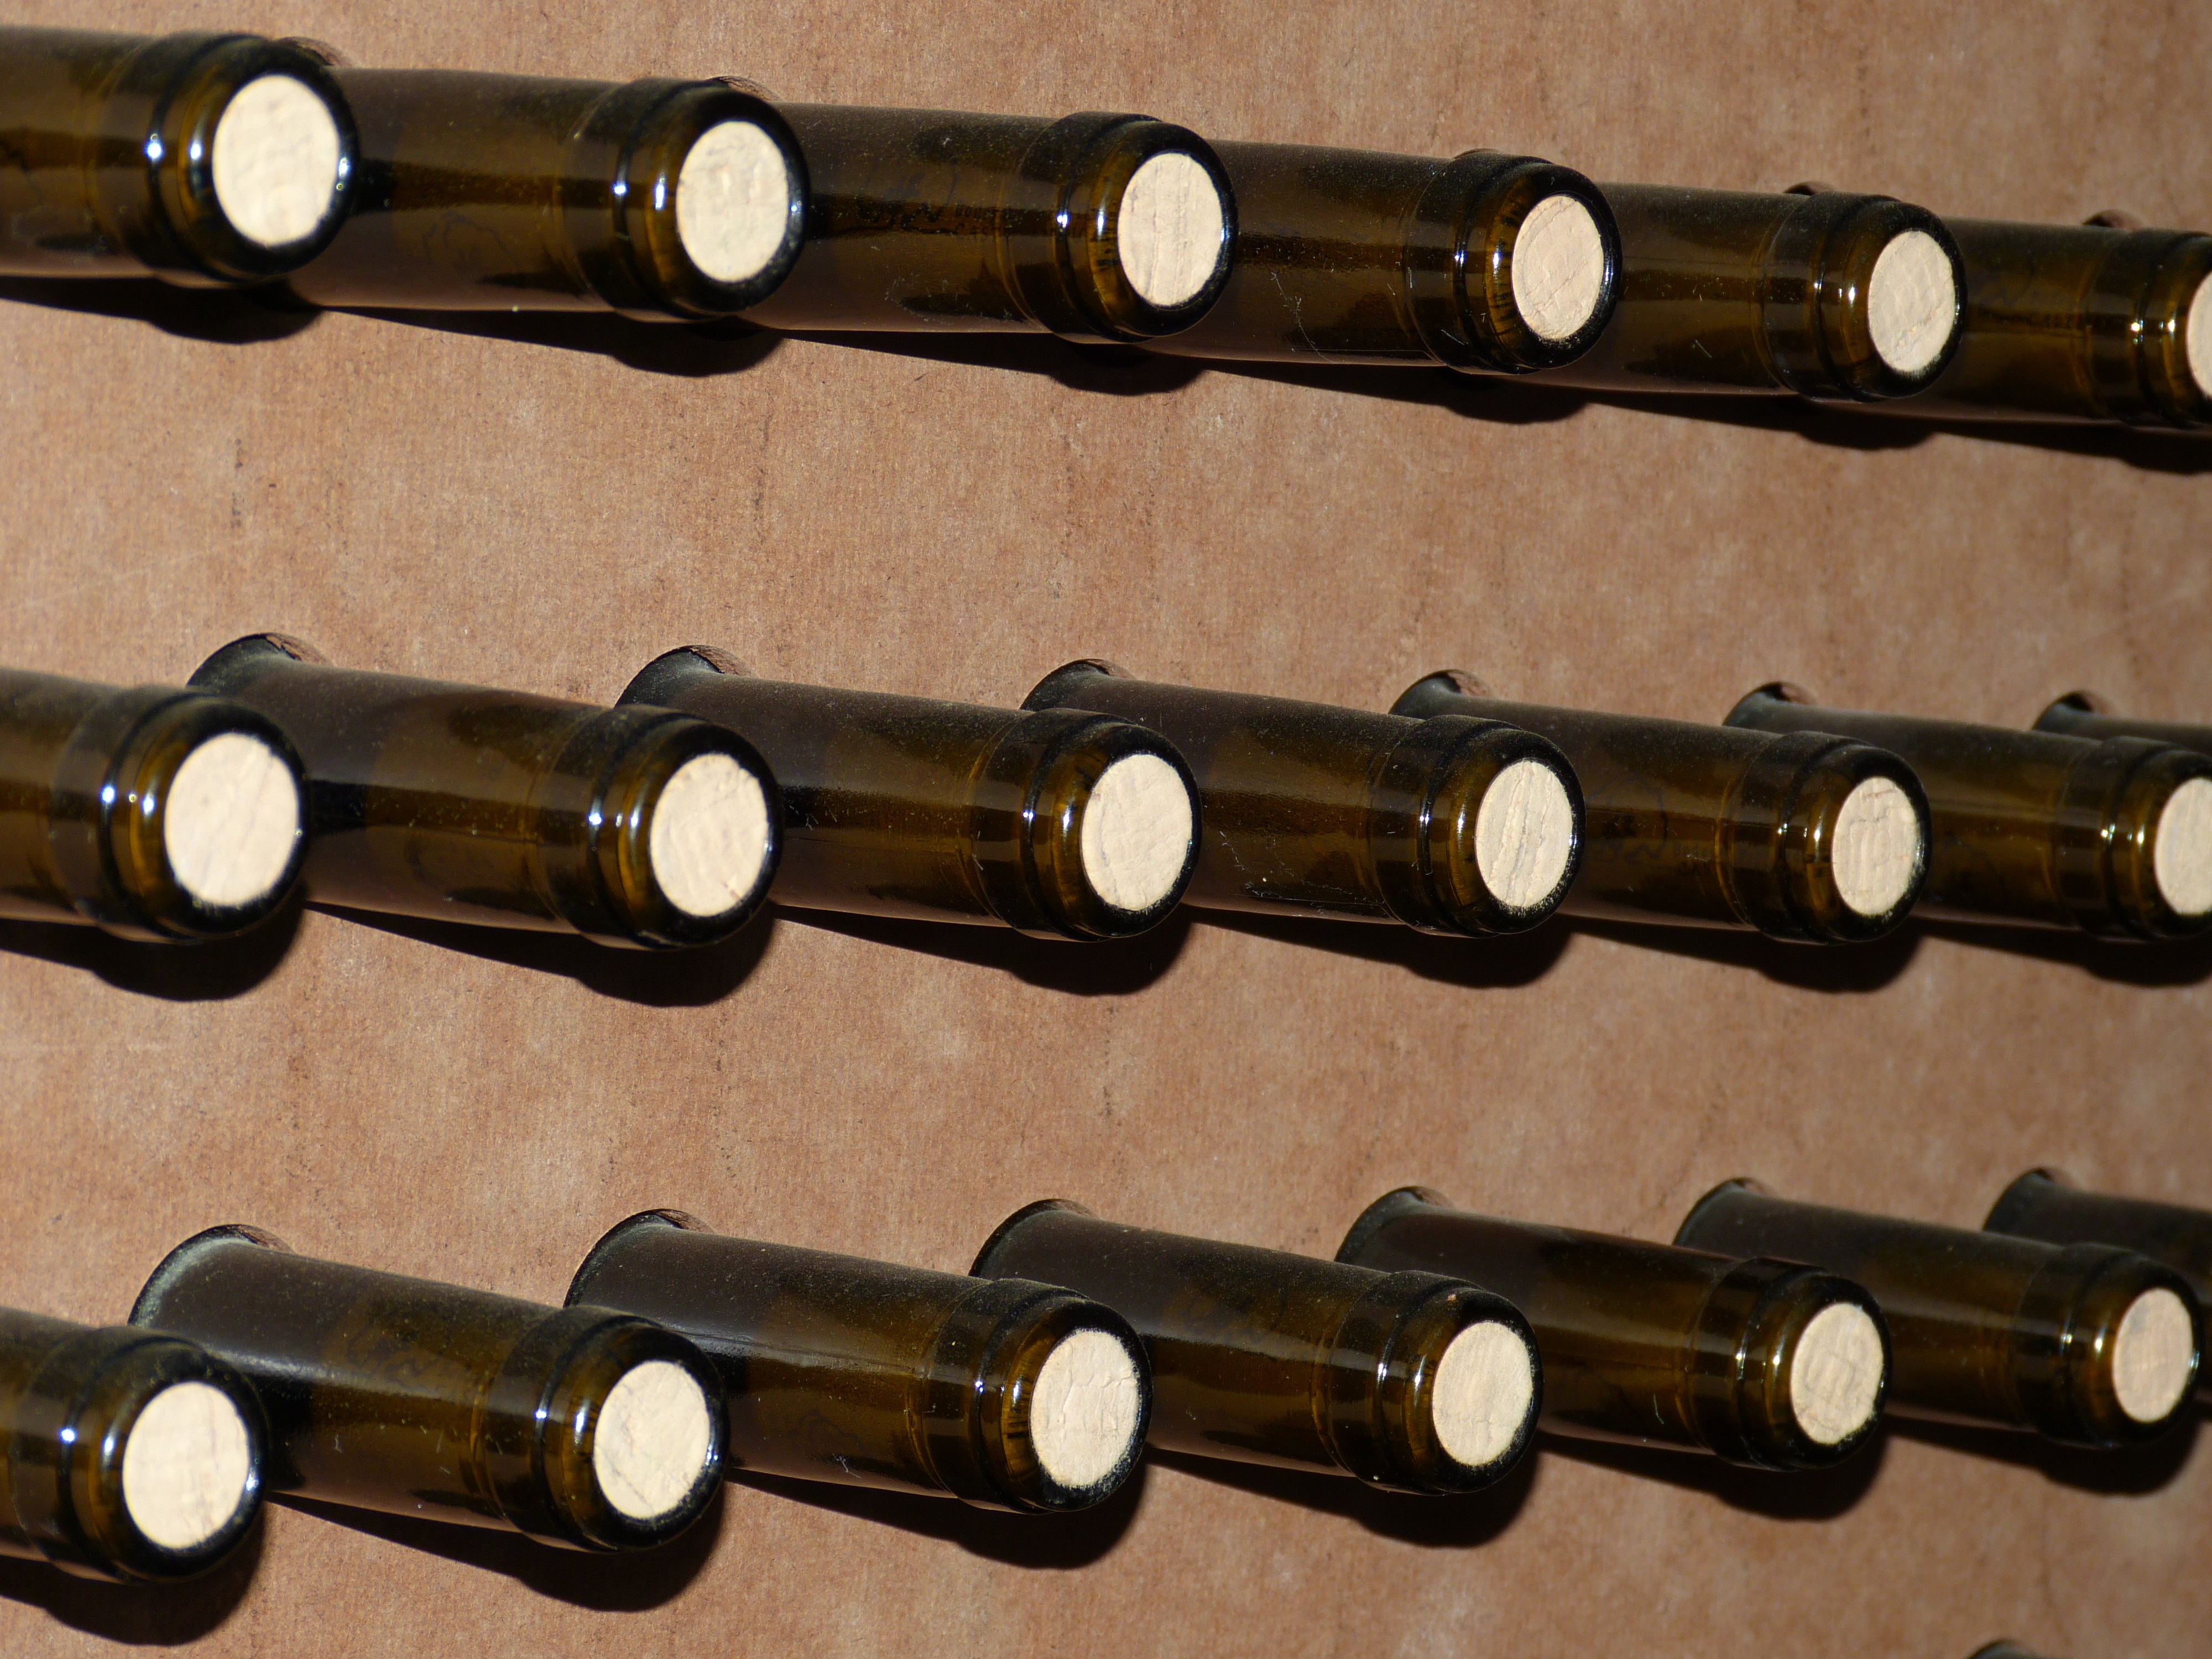
wine, glass, brown, drink, shelf, alcohol, musical instrument, wine bottle, glass bottle, cork, bottles, stock, series, winemaker, string instrument, woodwind instrument, western concert flute